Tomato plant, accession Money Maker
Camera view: horizontal (90 deg, fisheye); turntable rotation: 90 degrees
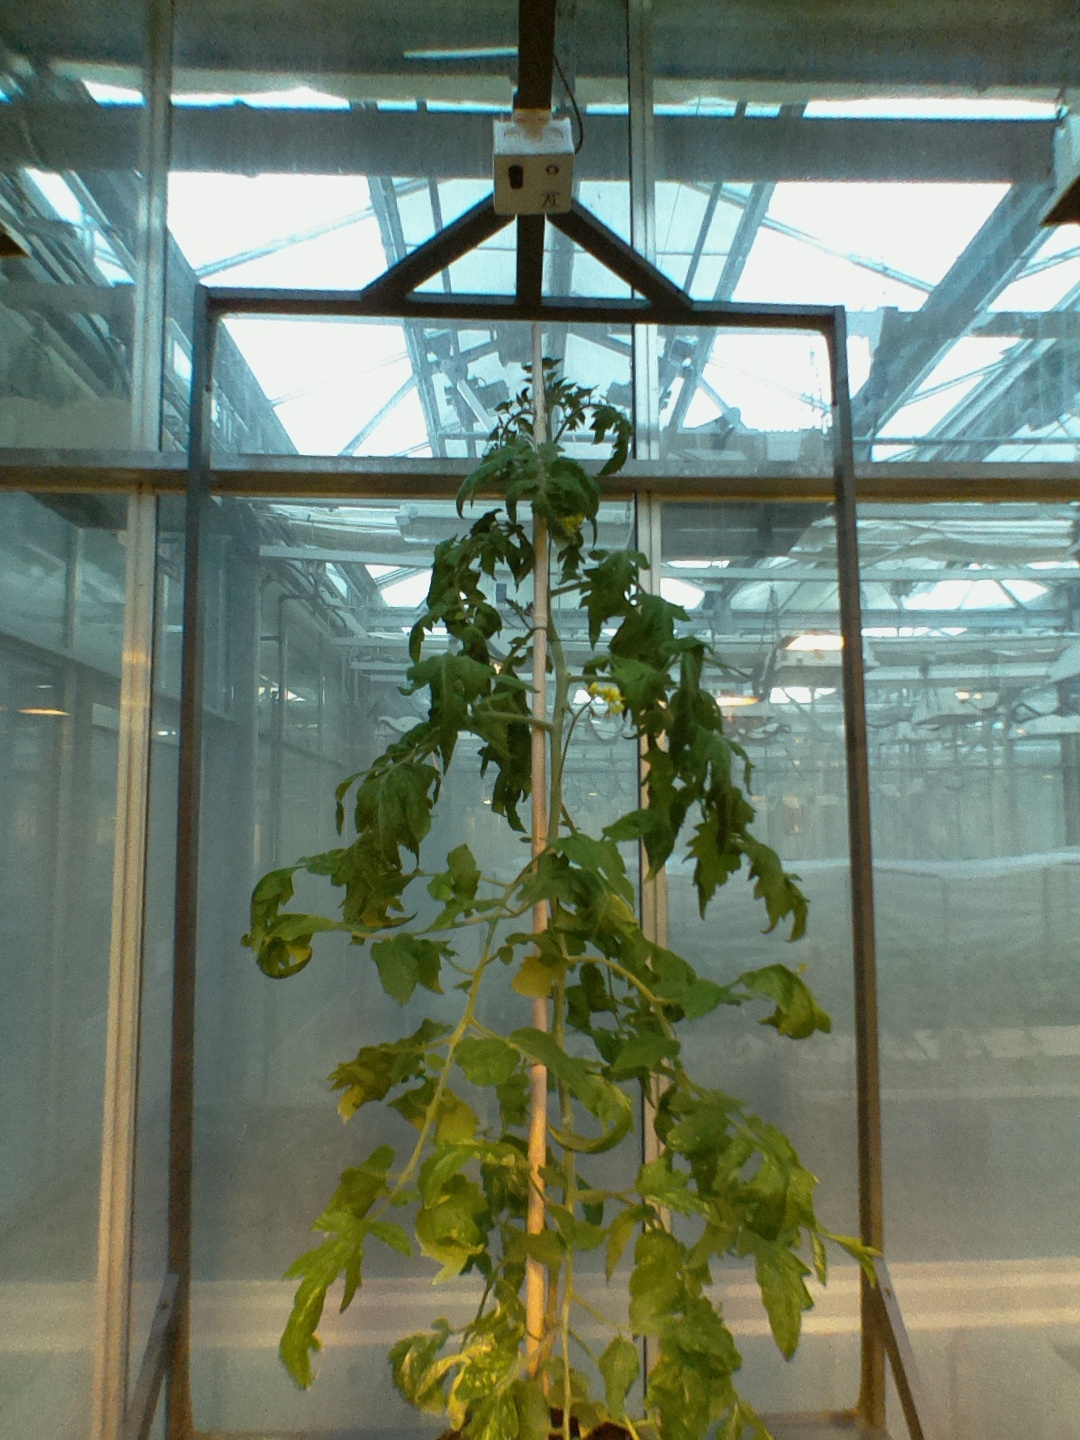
BBCH growth stage 70: Fruits at the main stem or branches visibles